Strømsgodset

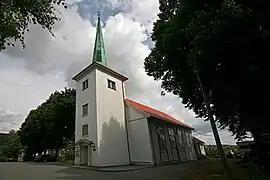
Strømsgodset Church

Strømsgodset is a former municipality in Vestfold county (from 1964 Buskerud county) in Norway which is today a part of the city of Drammen.